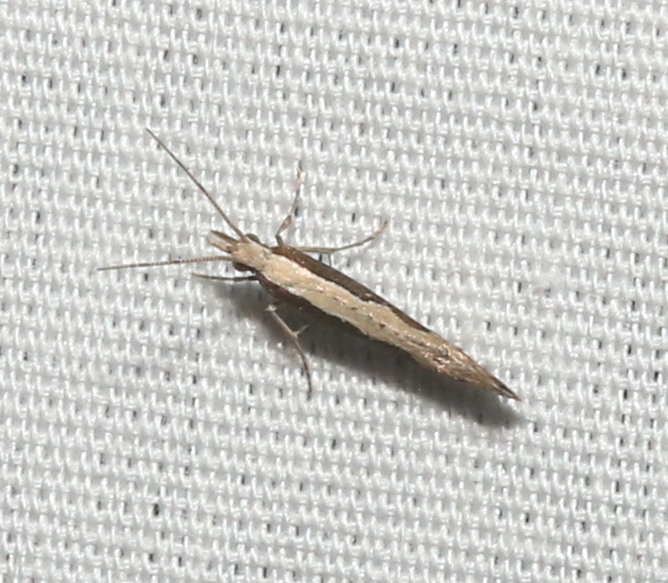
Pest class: diamondback_moth